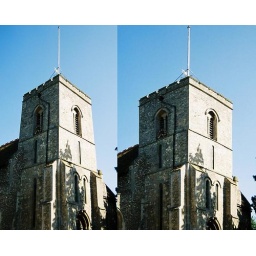
St Vigor, Fulbourn church tower built in 1821. Perspective correction using 'hugin'. Pentax SF7. Film-Kodak Professional 200 ASA.